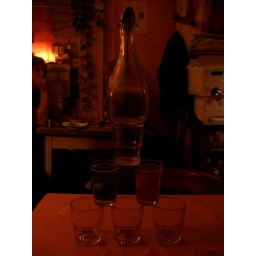
Helen likes me; that's why I can make towers of glasses (and a carafe) in the restaurant.